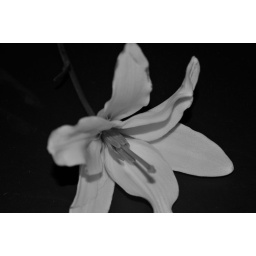
Lily in black and white